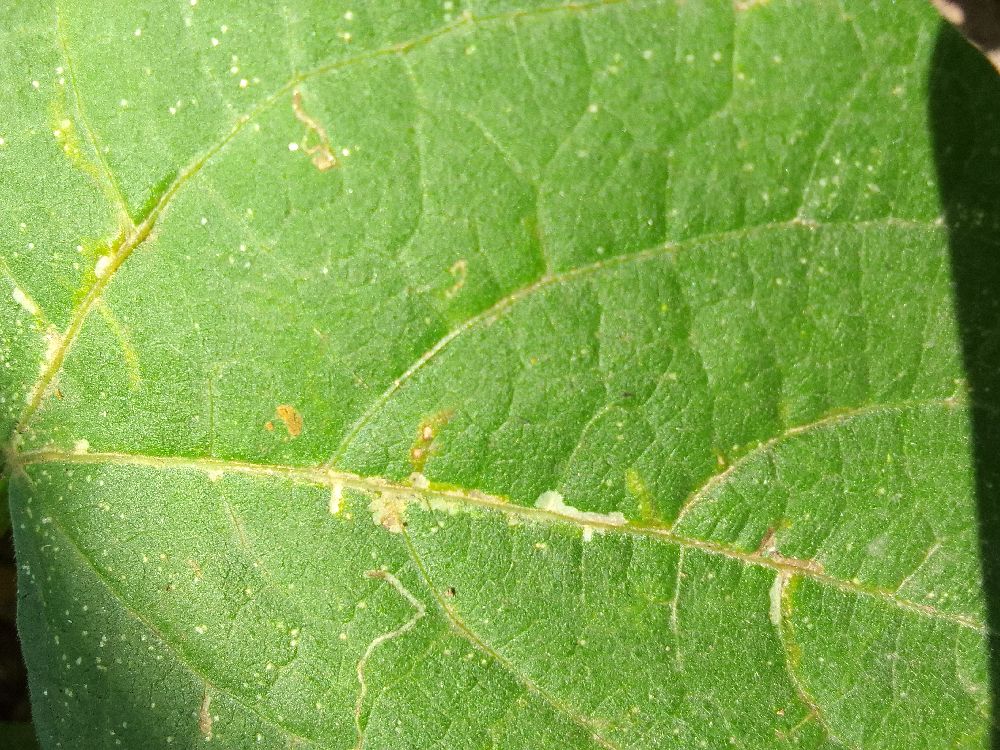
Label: healthy